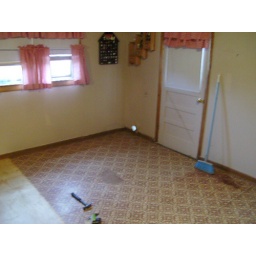
redoing the floor in the kitchen most important room in a house right b4 the bathroom